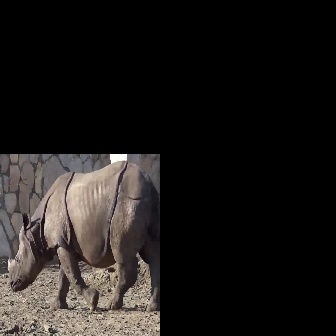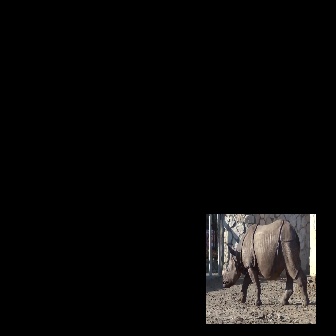
  Please identify the target specified by the bounding box [7,160,160,312] in the first image and locate it in the second image. Return the coordinates in [x_min,y_min,x_max,y_max] format.
Answer: [222,219,309,306]